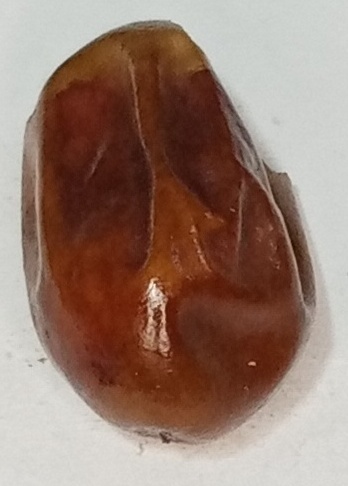
Variety: fasli-toto
Size: medium
Grade: grade-1